Tippy Packard

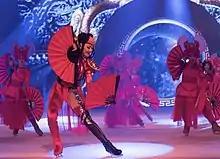
Packard performing at Holiday on Ice 75th Anniversary

Tiffany Packard Yu, known as Tippy Packard, (born 29 June 1995), is a figure skater who represented Hong Kong and United States. Packard is an American professional ice skater and choreographer. She first gained attention in 2013, when the 18-year-old won her third Hong Kong Championship and began her career in show biz with "Happiness is…Snoopy". Packard continued her professional skating career in mid 2013 as a female principle in Royal Caribbean Ice Shows and CNE-Canadian National Exhibition. She toured over 40 countries as a show skater after retiring from the competitive sport. In 2018, she joined a part of ice skating history by becoming the female principal for the 75th Anniversary of Holiday on Ice.